La femme et le TGV

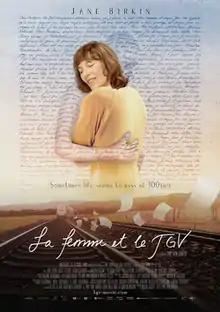
Film poster

La femme et le TGV (English: "The Railroad Lady") is a 2016 Swiss French-language short film directed by Timo von Gunten. It received critical acclaim and was nominated for many industry awards including the Academy Award for Best Live Action Short Film at the 89th Academy Awards in 2017 with producer Giacun Caduff.